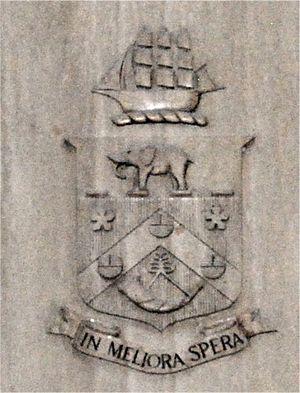
Mutual Building est un bâtiment à usage d'habitation situé au centre-ville du Cap en Afrique du Sud. Édifié au 14 Darling Street en 1939 pour être le siège social de la société d'assurance Old Mutual, le bâtiment art déco a été inauguré en 1940. À la suite du déménagement du siège social de Old Mutual dans le quartier de pinelands à la fin des années 1950, le bâtiment a été reconverti en immeuble d'habitations privées de haute gamme.